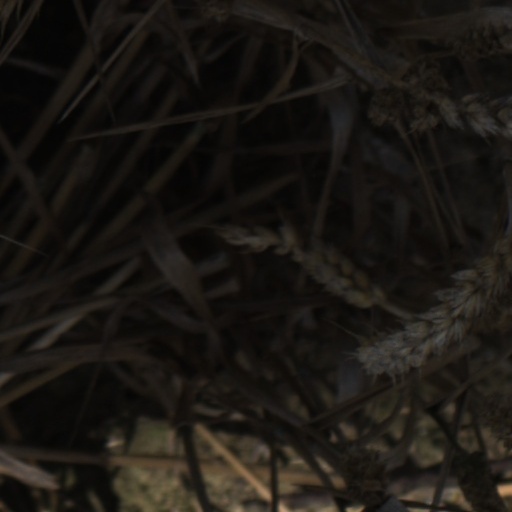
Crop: wheat